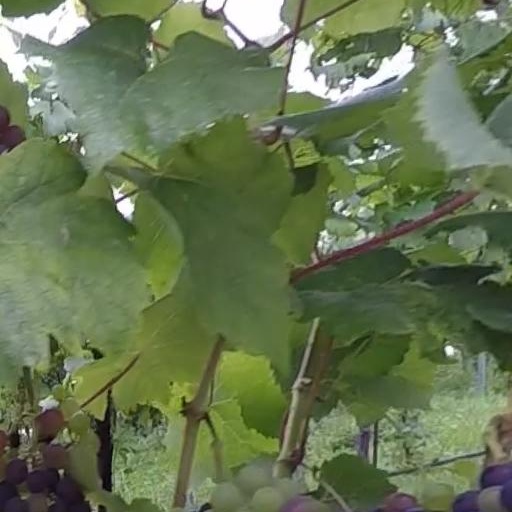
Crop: grape